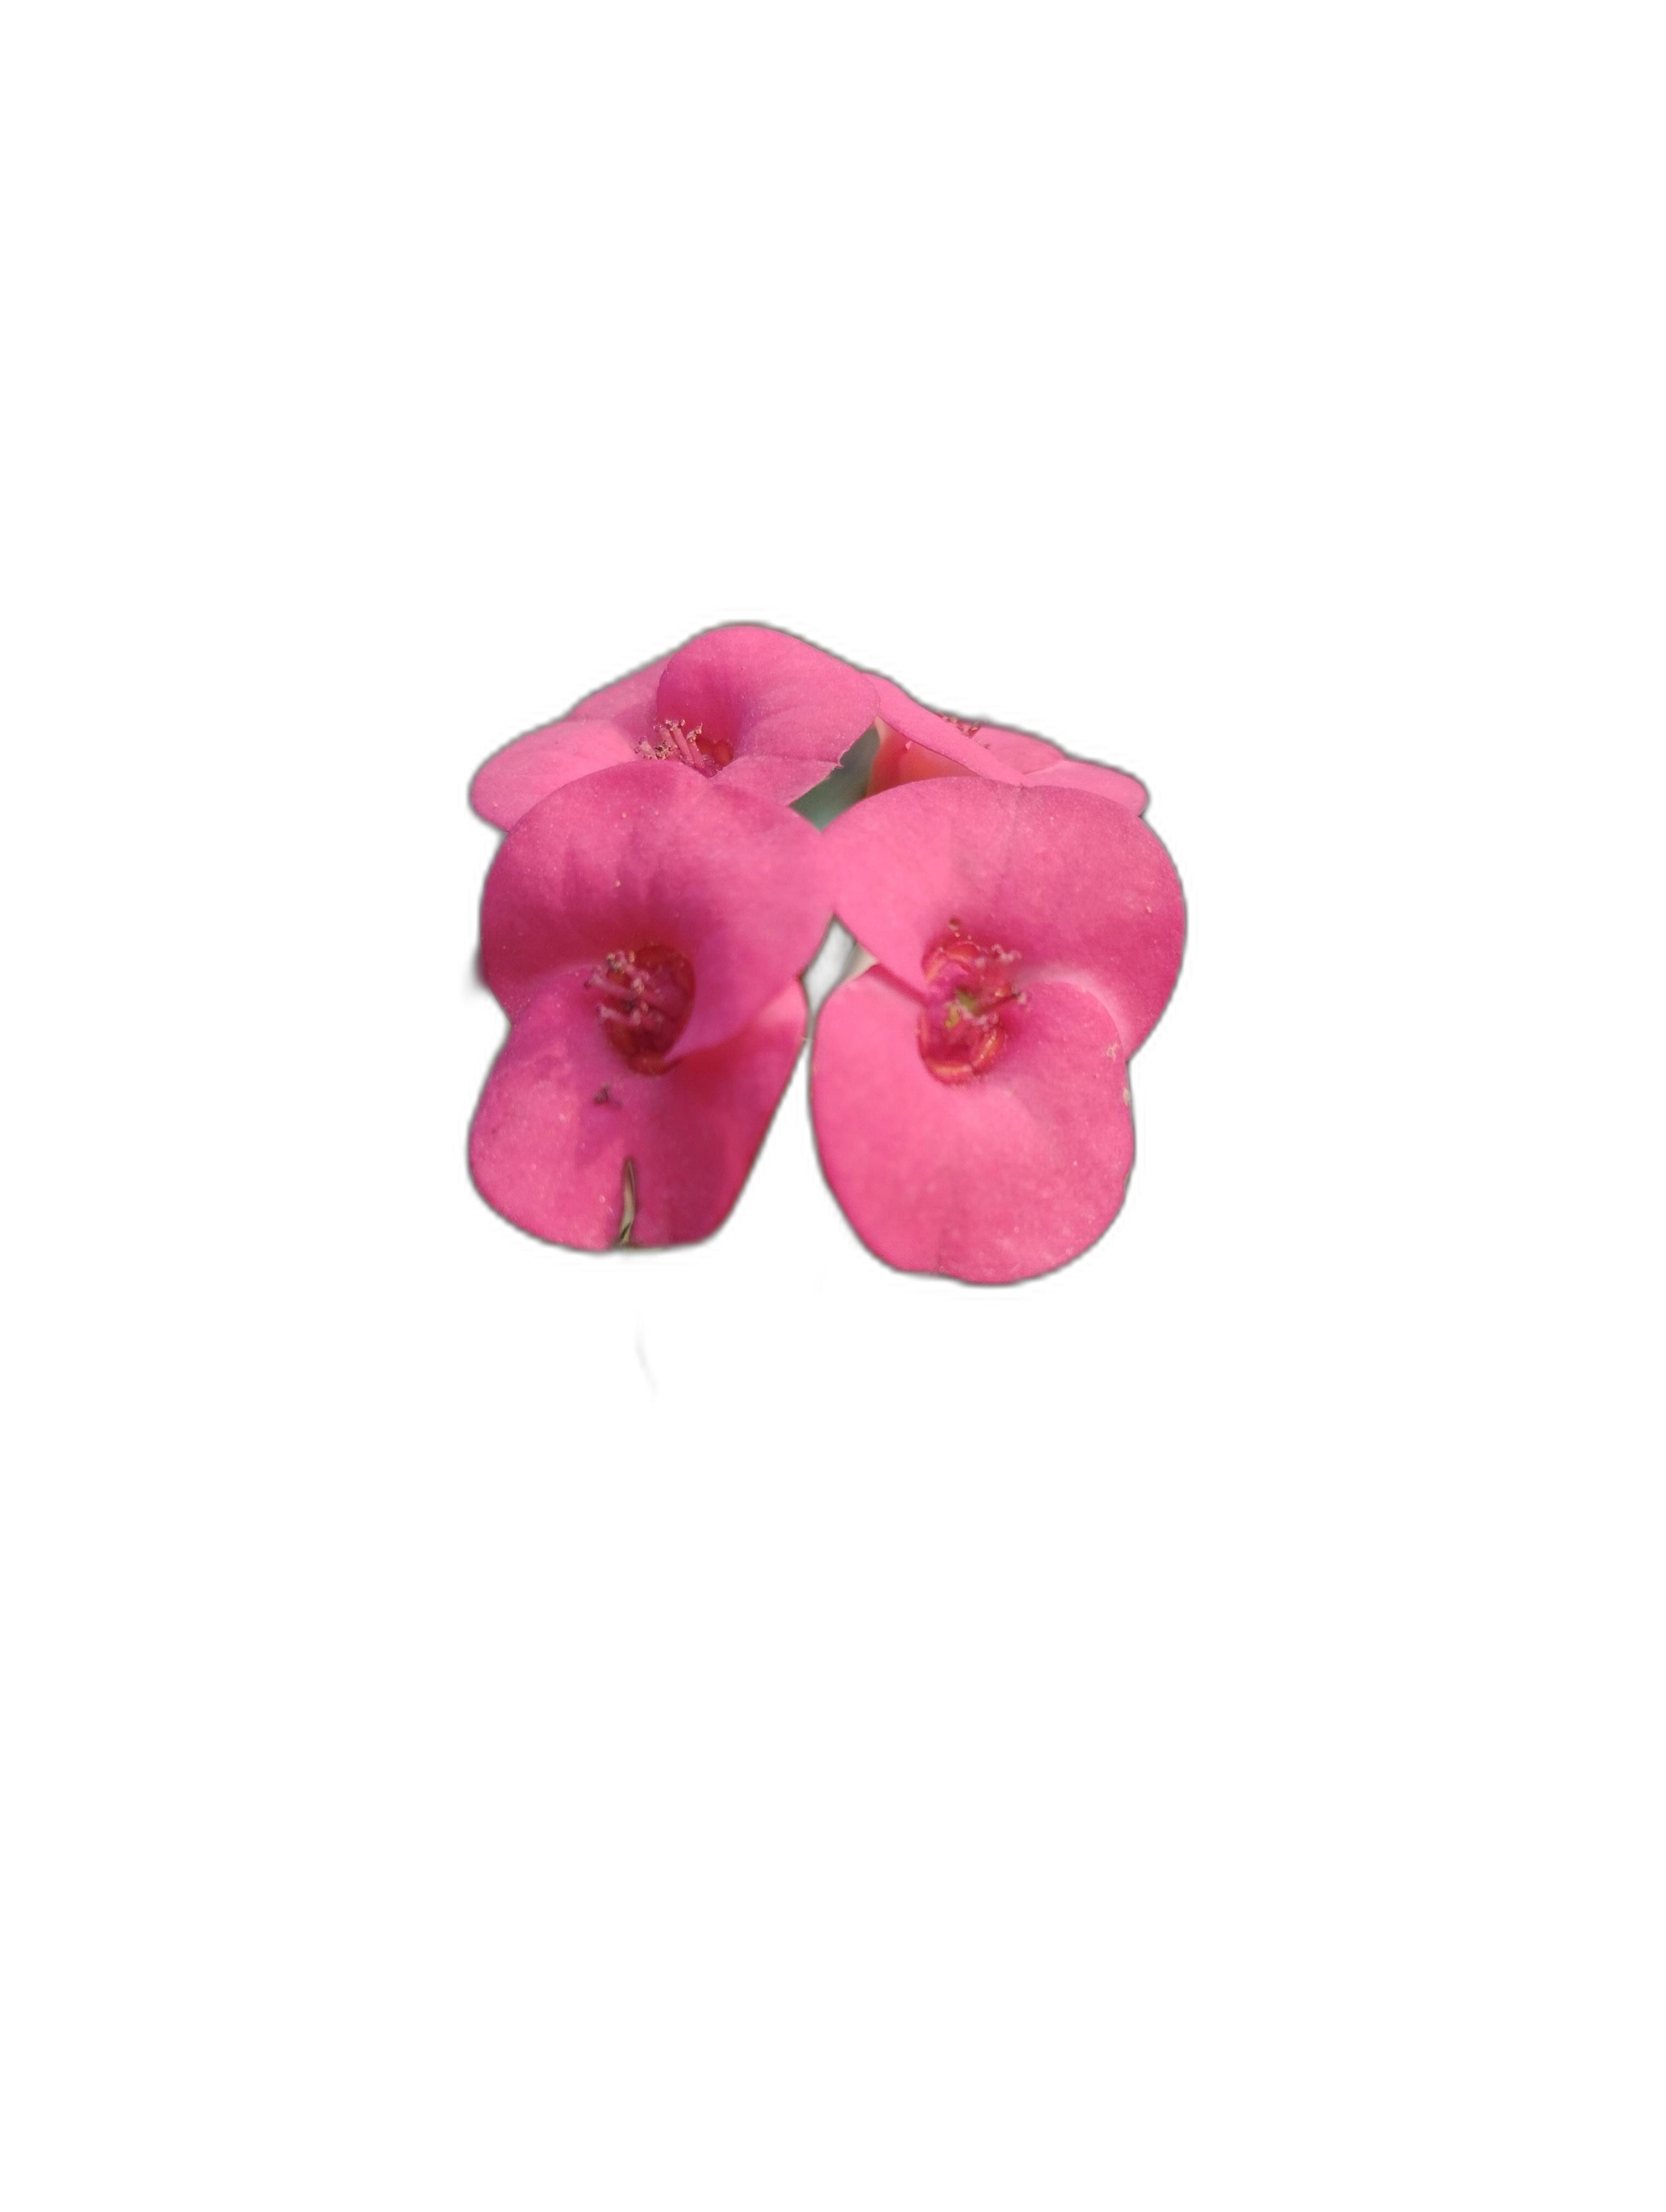
Label: Crown of thorns